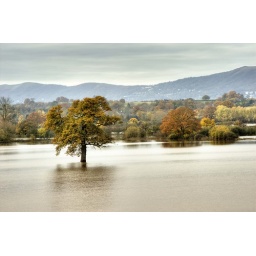
single tree in flooded field